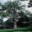
Label: oak_tree